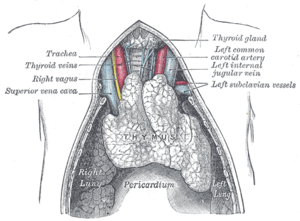
Un thymome, ou tumeur épithéliale thymique, est une tumeur solide développée aux dépens du thymus, un organe intrathoracique du système immunitaire. Les thymomes atteignent plutôt l'adulte. Il en existe plusieurs sortes, et ils sont généralement asymptomatiques, mais certains sont liés à des maladies systémiques comme la myasthénie ou le syndrome de Good.
La myasthénie, en latin myasthenia gravis, est une maladie neuromusculaire auto-immune qui doit son nom au neurologue allemand Friedrich Jolly. Elle est également appelée maladie de Erb-Goldflam. Elle est caractérisée par une atteinte post-synaptique de la jonction neuro-musculaire entraînant une faiblesse fluctuante de la musculature striée squelettique et une fatigabilité excessive. Elle est causée par des anticorps circulants qui, dans plus de trois cas sur quatre, ciblent les récepteurs de l'acétylcholine de la jonction neuromusculaire post-synaptique, inhibant ainsi l'effet excitateur de l'acétylcholine, un neurotransmetteur.